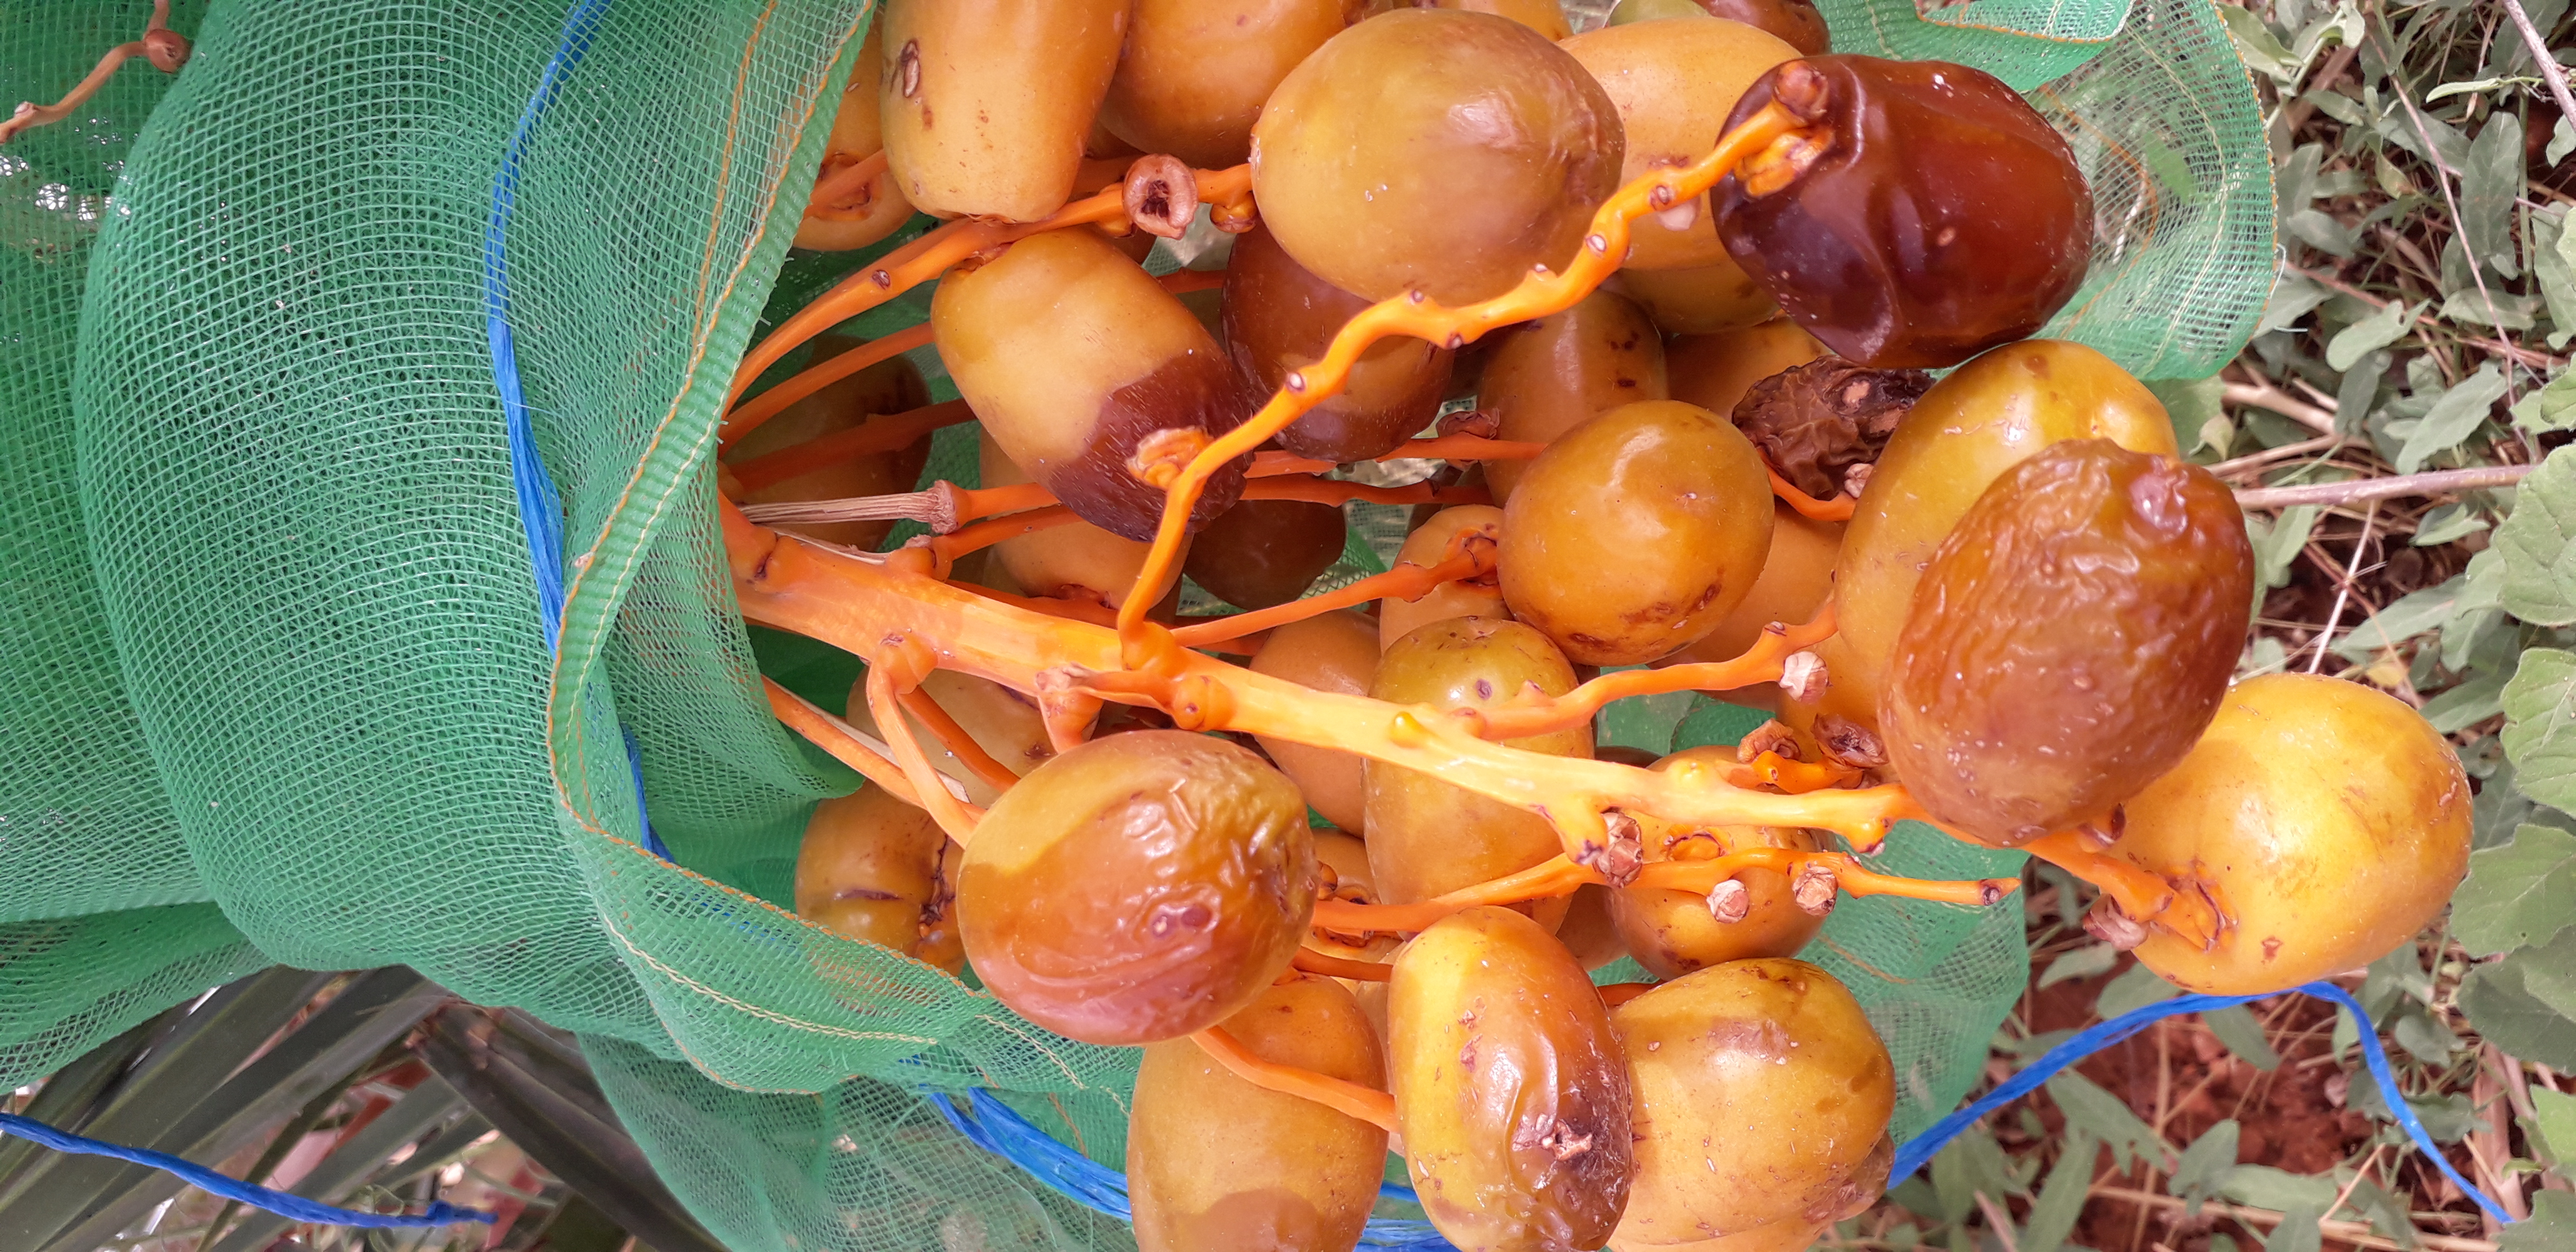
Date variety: Boufagous